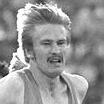
Age: 26